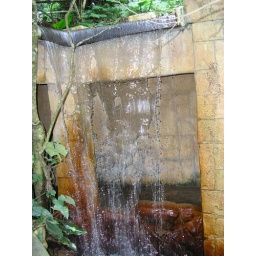
water fall in in bird park